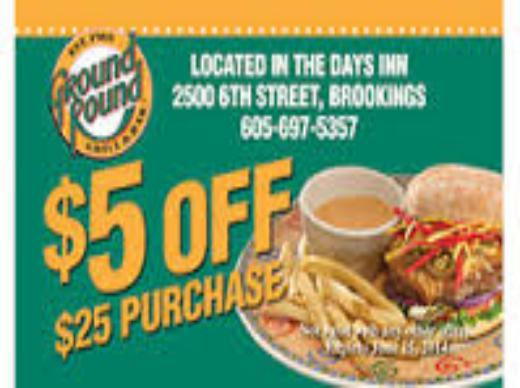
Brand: Ground Round
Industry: Electronic